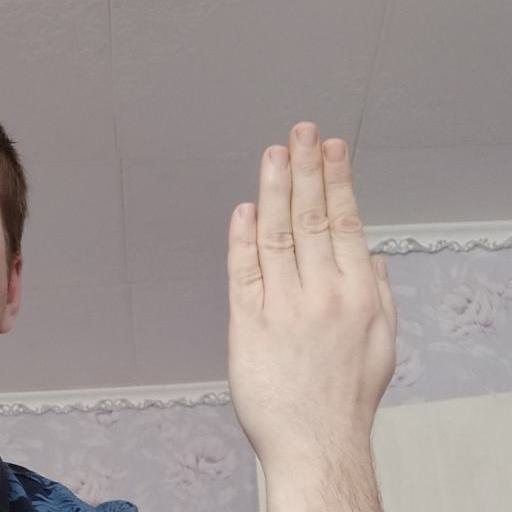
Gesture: stop_inverted